Tennessee Valley Authority

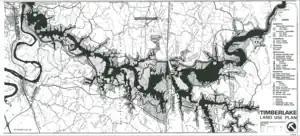
Considered one of the TVA's most ambitious projects, Timberlake, a planned city along the Tellico Reservoir was proposed to support 30,000 residents. The project was cancelled soon after the Tellico Project's controversy.

In order to provide the power for essential industries during World War II, TVA engaged in one of the largest hydropower construction programs ever undertaken in the U.S. This was especially important for the energy-intensive aluminum industry, which was used in airplanes and munitions. By early 1942, when the effort reached its peak, 12 hydroelectric plants and one coal-fired steam plant were under construction at the same time, and design and construction employment reached a total of 28,000. In its first eleven years, TVA constructed a total of 16 hydroelectric dams. During the war, the agency also provided 60% of the elemental phosphorus used in munitions, produced maps of approximately of foreign territory using aerial reconnaissance, and provided mobile housing for war workers.